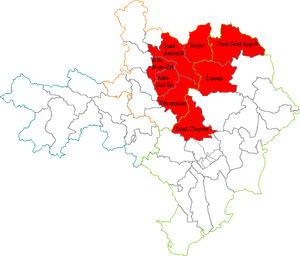
Quatrième circonscription législative du département du Gard
La quatrième circonscription du Gard est l'une des 6 circonscriptions législatives françaises que compte le département du Gard situé en région Occitanie.